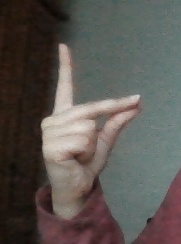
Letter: ta